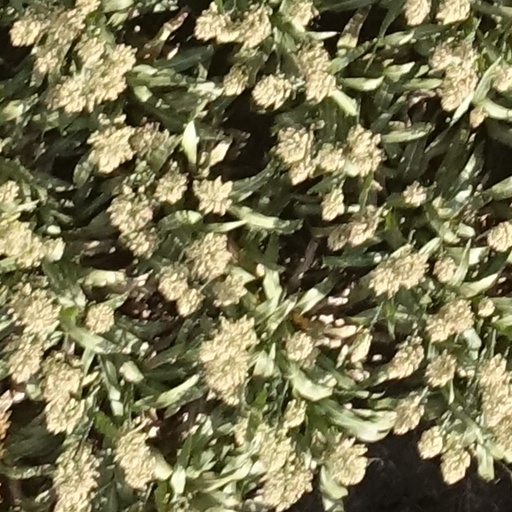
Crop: sorghum